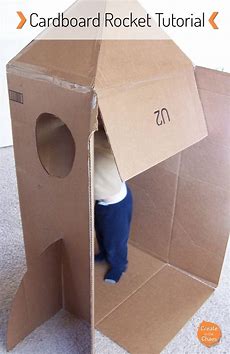
Label: cardboard